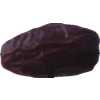
Label: dates